Answer in natural language. Where is beautiful wall painting (marked A) with respect to stainless steel fridge with blue design (marked B)? Choose between the following options: right or left
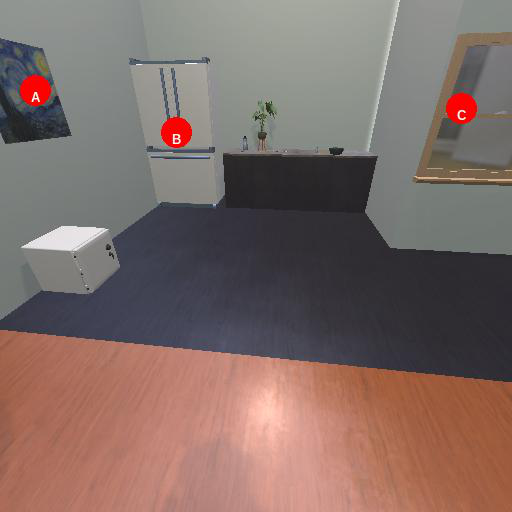
<answer>left</answer>